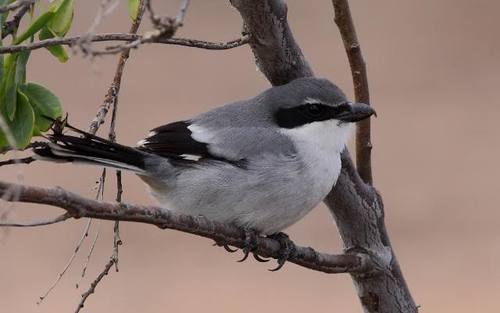
the crown, nape and back are grey, the beak is short and black, the eyebrow is black, and the throat is white, the wings and tail are black.
this bird is white with grey on its back and black tail feathers.
a small grey bird with black primary feathers, a black cheek patch, and a thick, round bill.
this is an all grey bird with a white throat and black cheek patches.
small grey bird with black wing tips and tail feathers and a black mask across its eyes.
a gray and white bird with black tail feathers and a small pointed beak.
a small bird with a dark grey bill, light breast, and black secondaries.
this bird has wings that are grey and has a white belly
this bird has a black stripe over its eyes and a grey belly.
this bird is grey on the belly, with white on the throat, and a black cheek patch, with a curved black bill.
Species: Great Grey Shrike